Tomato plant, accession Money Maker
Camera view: tilt-top (135 deg); turntable rotation: 90 degrees
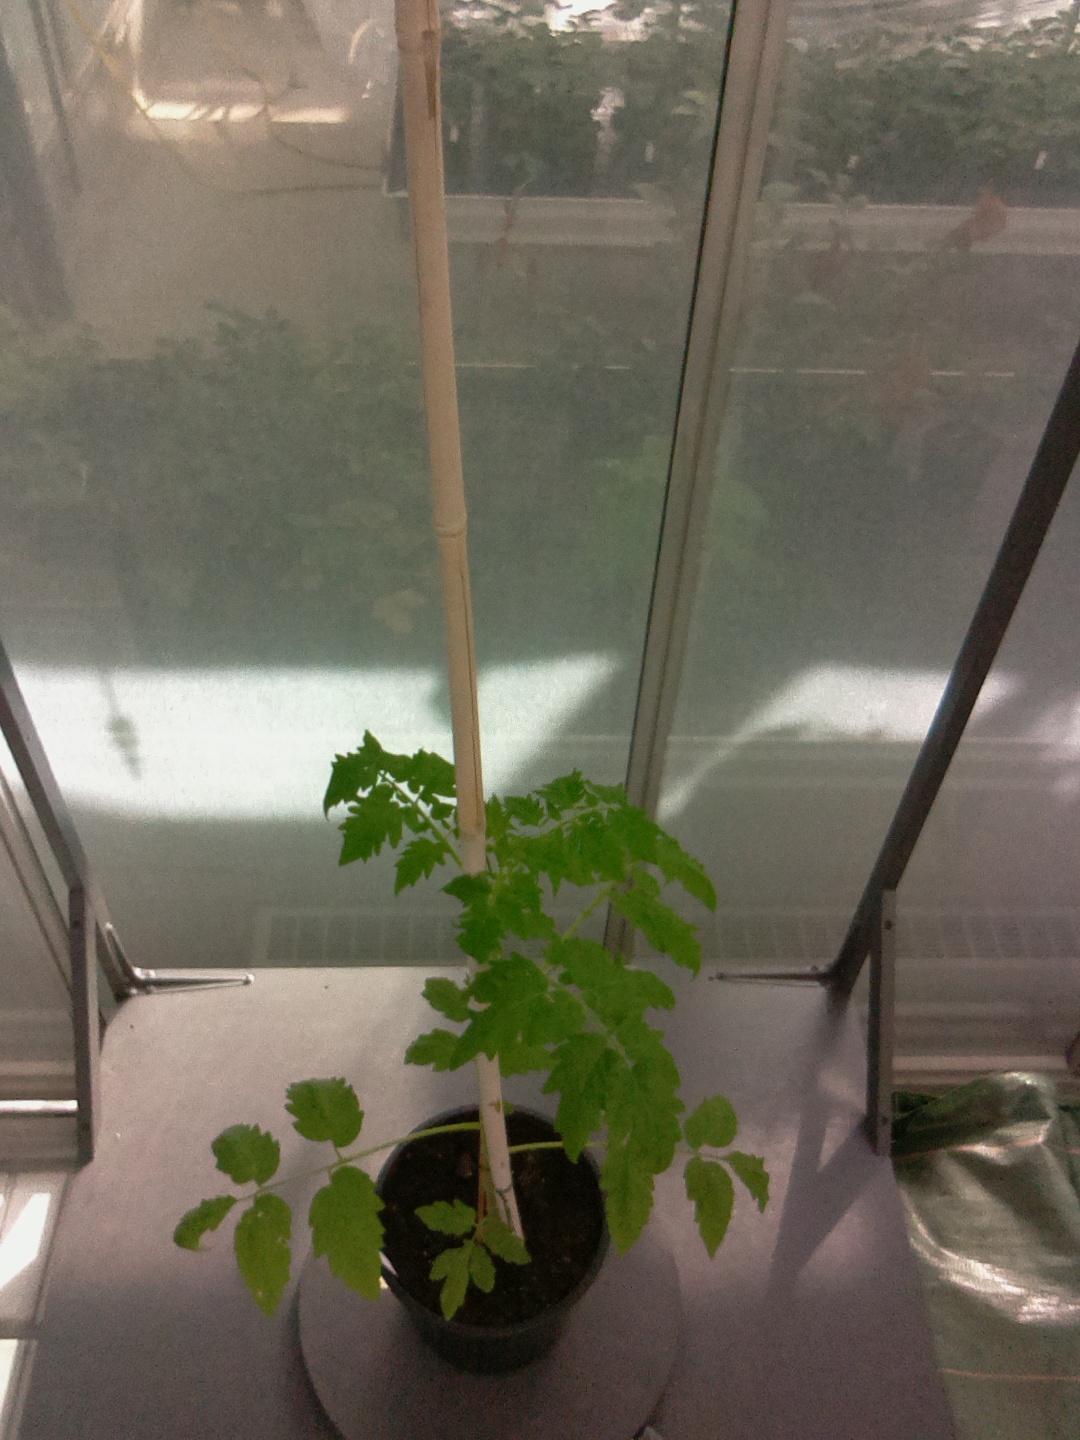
BBCH growth stage 14: 8 of true leaves visible